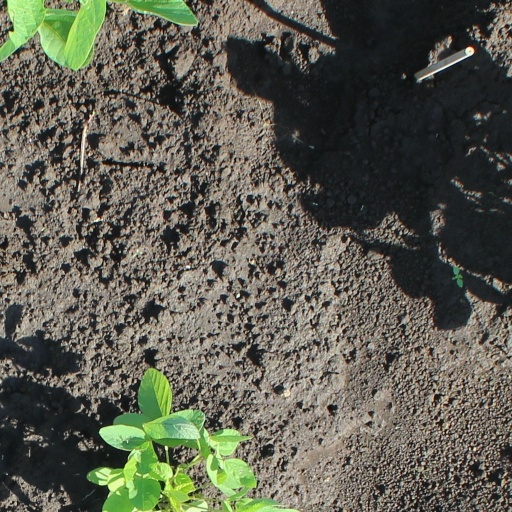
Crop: soybean